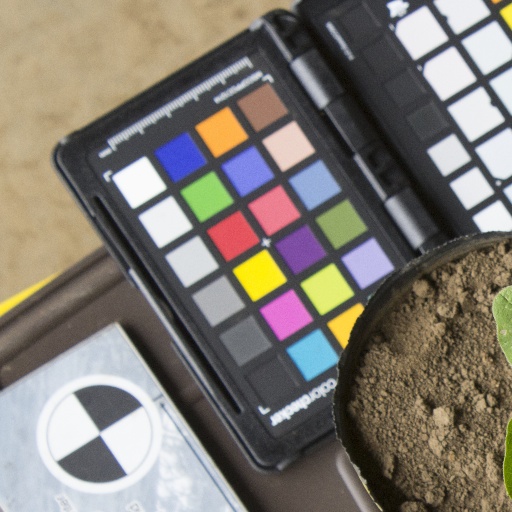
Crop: soybean